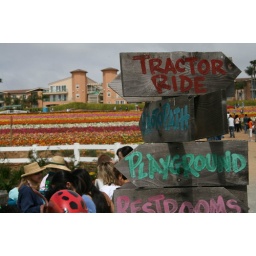
Picture taken at a flower field near San Diego